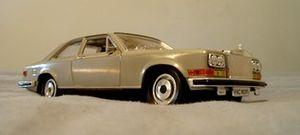
Bburago est une importante marque italienne de modèles réduits.